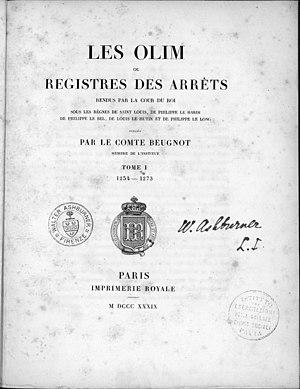
On appelle Olim les quatre premiers registres du parlement de Paris. Ces registres consignent les arrêts rendus par la cour du roi sous les règnes de Saint Louis, Philippe le Hardi, Philippe le Bel, Louis le Hutin et Philippe le Long.